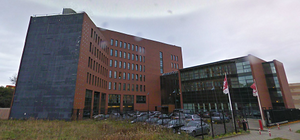
Bureaux de l'IBFD à Amsterdam
L'International Bureau of Fiscal Documentation est un des principaux fournisseurs d'expertises fiscales et de recherche indépendante dans le domaine de la fiscalité.